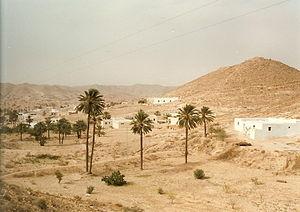
Paysage de Matmata (Tunisie)
Matmata est un village du sud de la Tunisie dépendant du gouvernorat de Gabès.